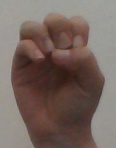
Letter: ha